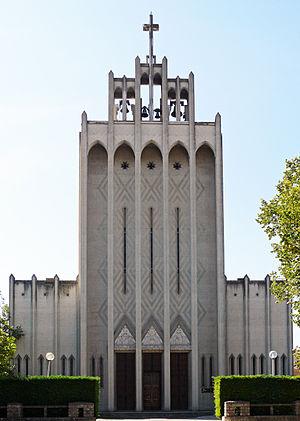
Agen - Église du Sacré-Cœur - Clocher-porche réalisé par Henri Vidal en 1947
Ce tableau présente la liste de tous les monuments historiques classés ou inscrits dans la ville d'Agen, Lot-et-Garonne, en France.
Agen est une commune du Sud-Ouest de la France, préfecture du département de Lot-et-Garonne, en région Nouvelle-Aquitaine. Ses habitants sont appelés les Agenais. Le pays qui l'entoure, sur les deux rives de la Garonne, est l'Agenais.